Al Di Meola

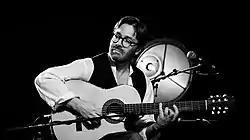
Di Meola at Leverkusener Jazztage (Forum/Leverkusen/Germany) on November 7, 2016

At the height of Return to Forever's popularity, Chick Corea decided to break up the group. The main reason for its sudden demise was the other band members' involvement in side-projects; White, Clarke and Di Meola were already investing in their solo works, with their labels and management backing up their new career moves, which may have hampered the progress of the main band.